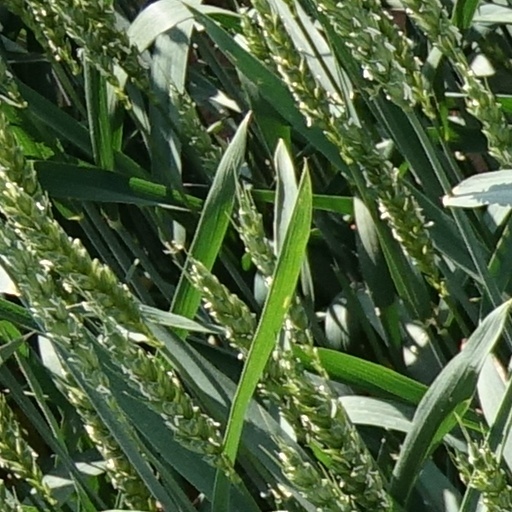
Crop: wheat